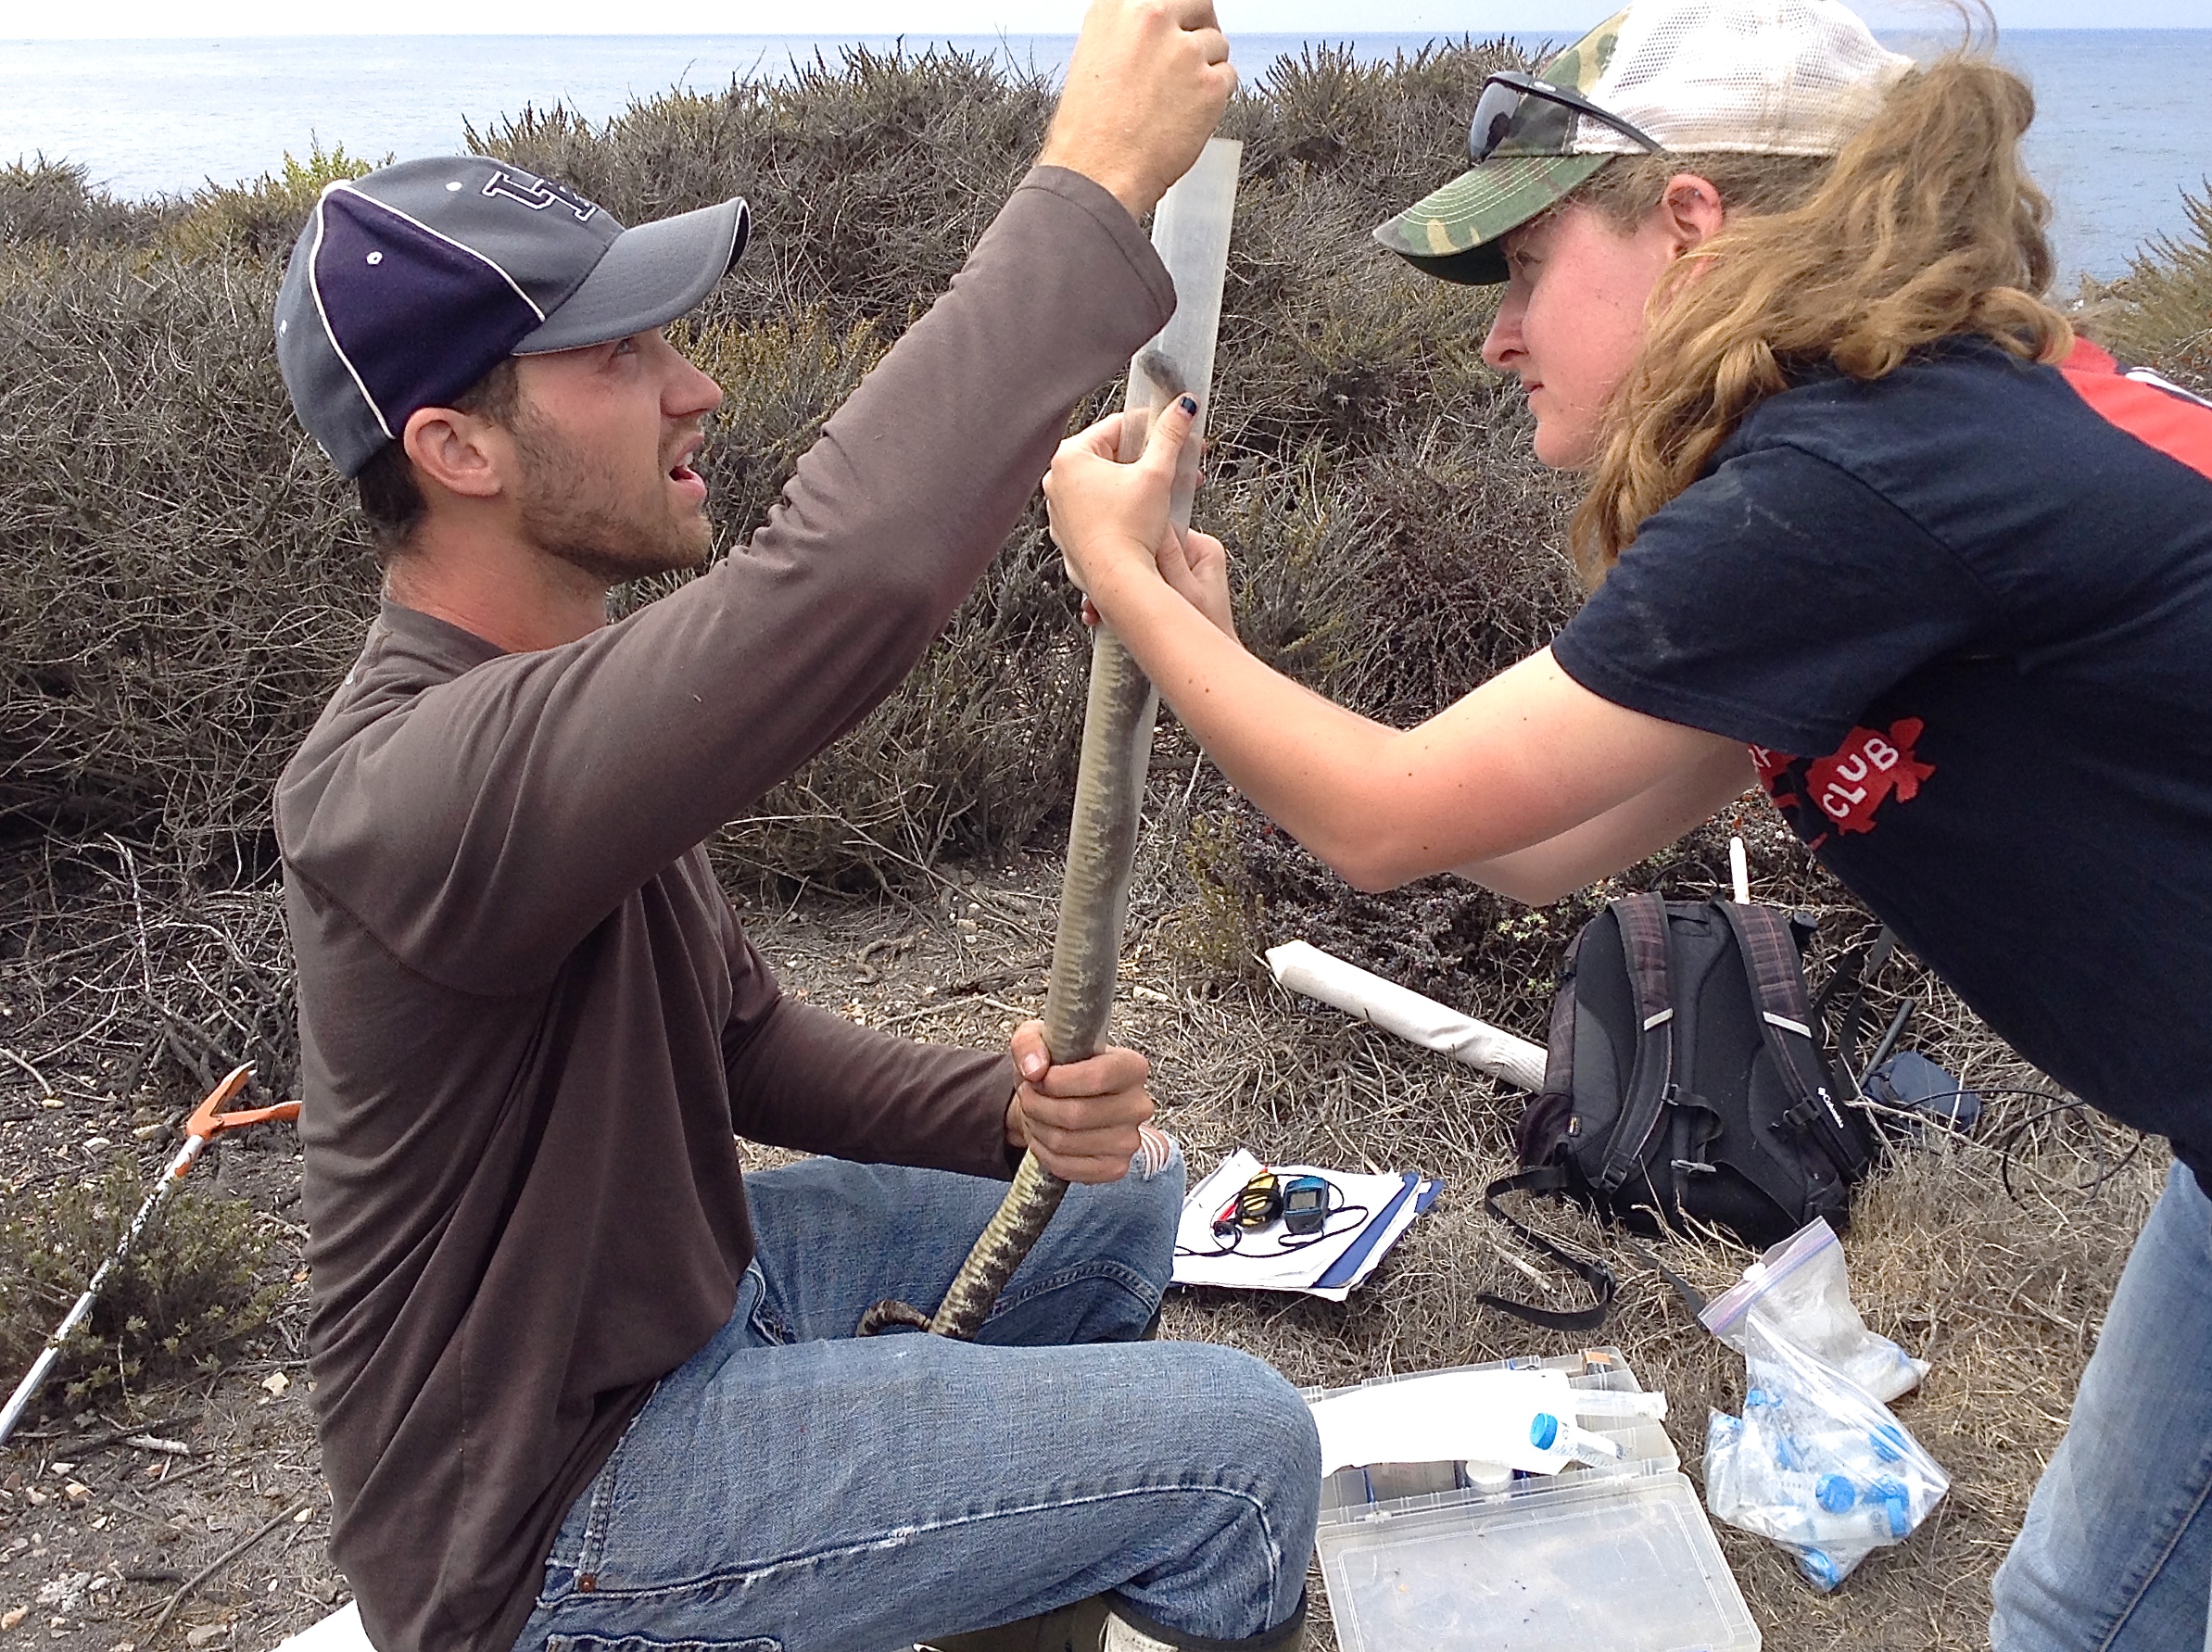
community, snakes, photostream, montanadeorostatepark, joycecory, montaadeorowildlife, californiareptiles